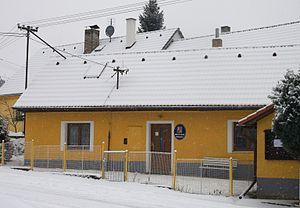
Mohelnice est une commune du district de Plzeň-Sud, dans la région de Plzeň, en République tchèque. Sa population s'élevait à 61 habitants en 2018.